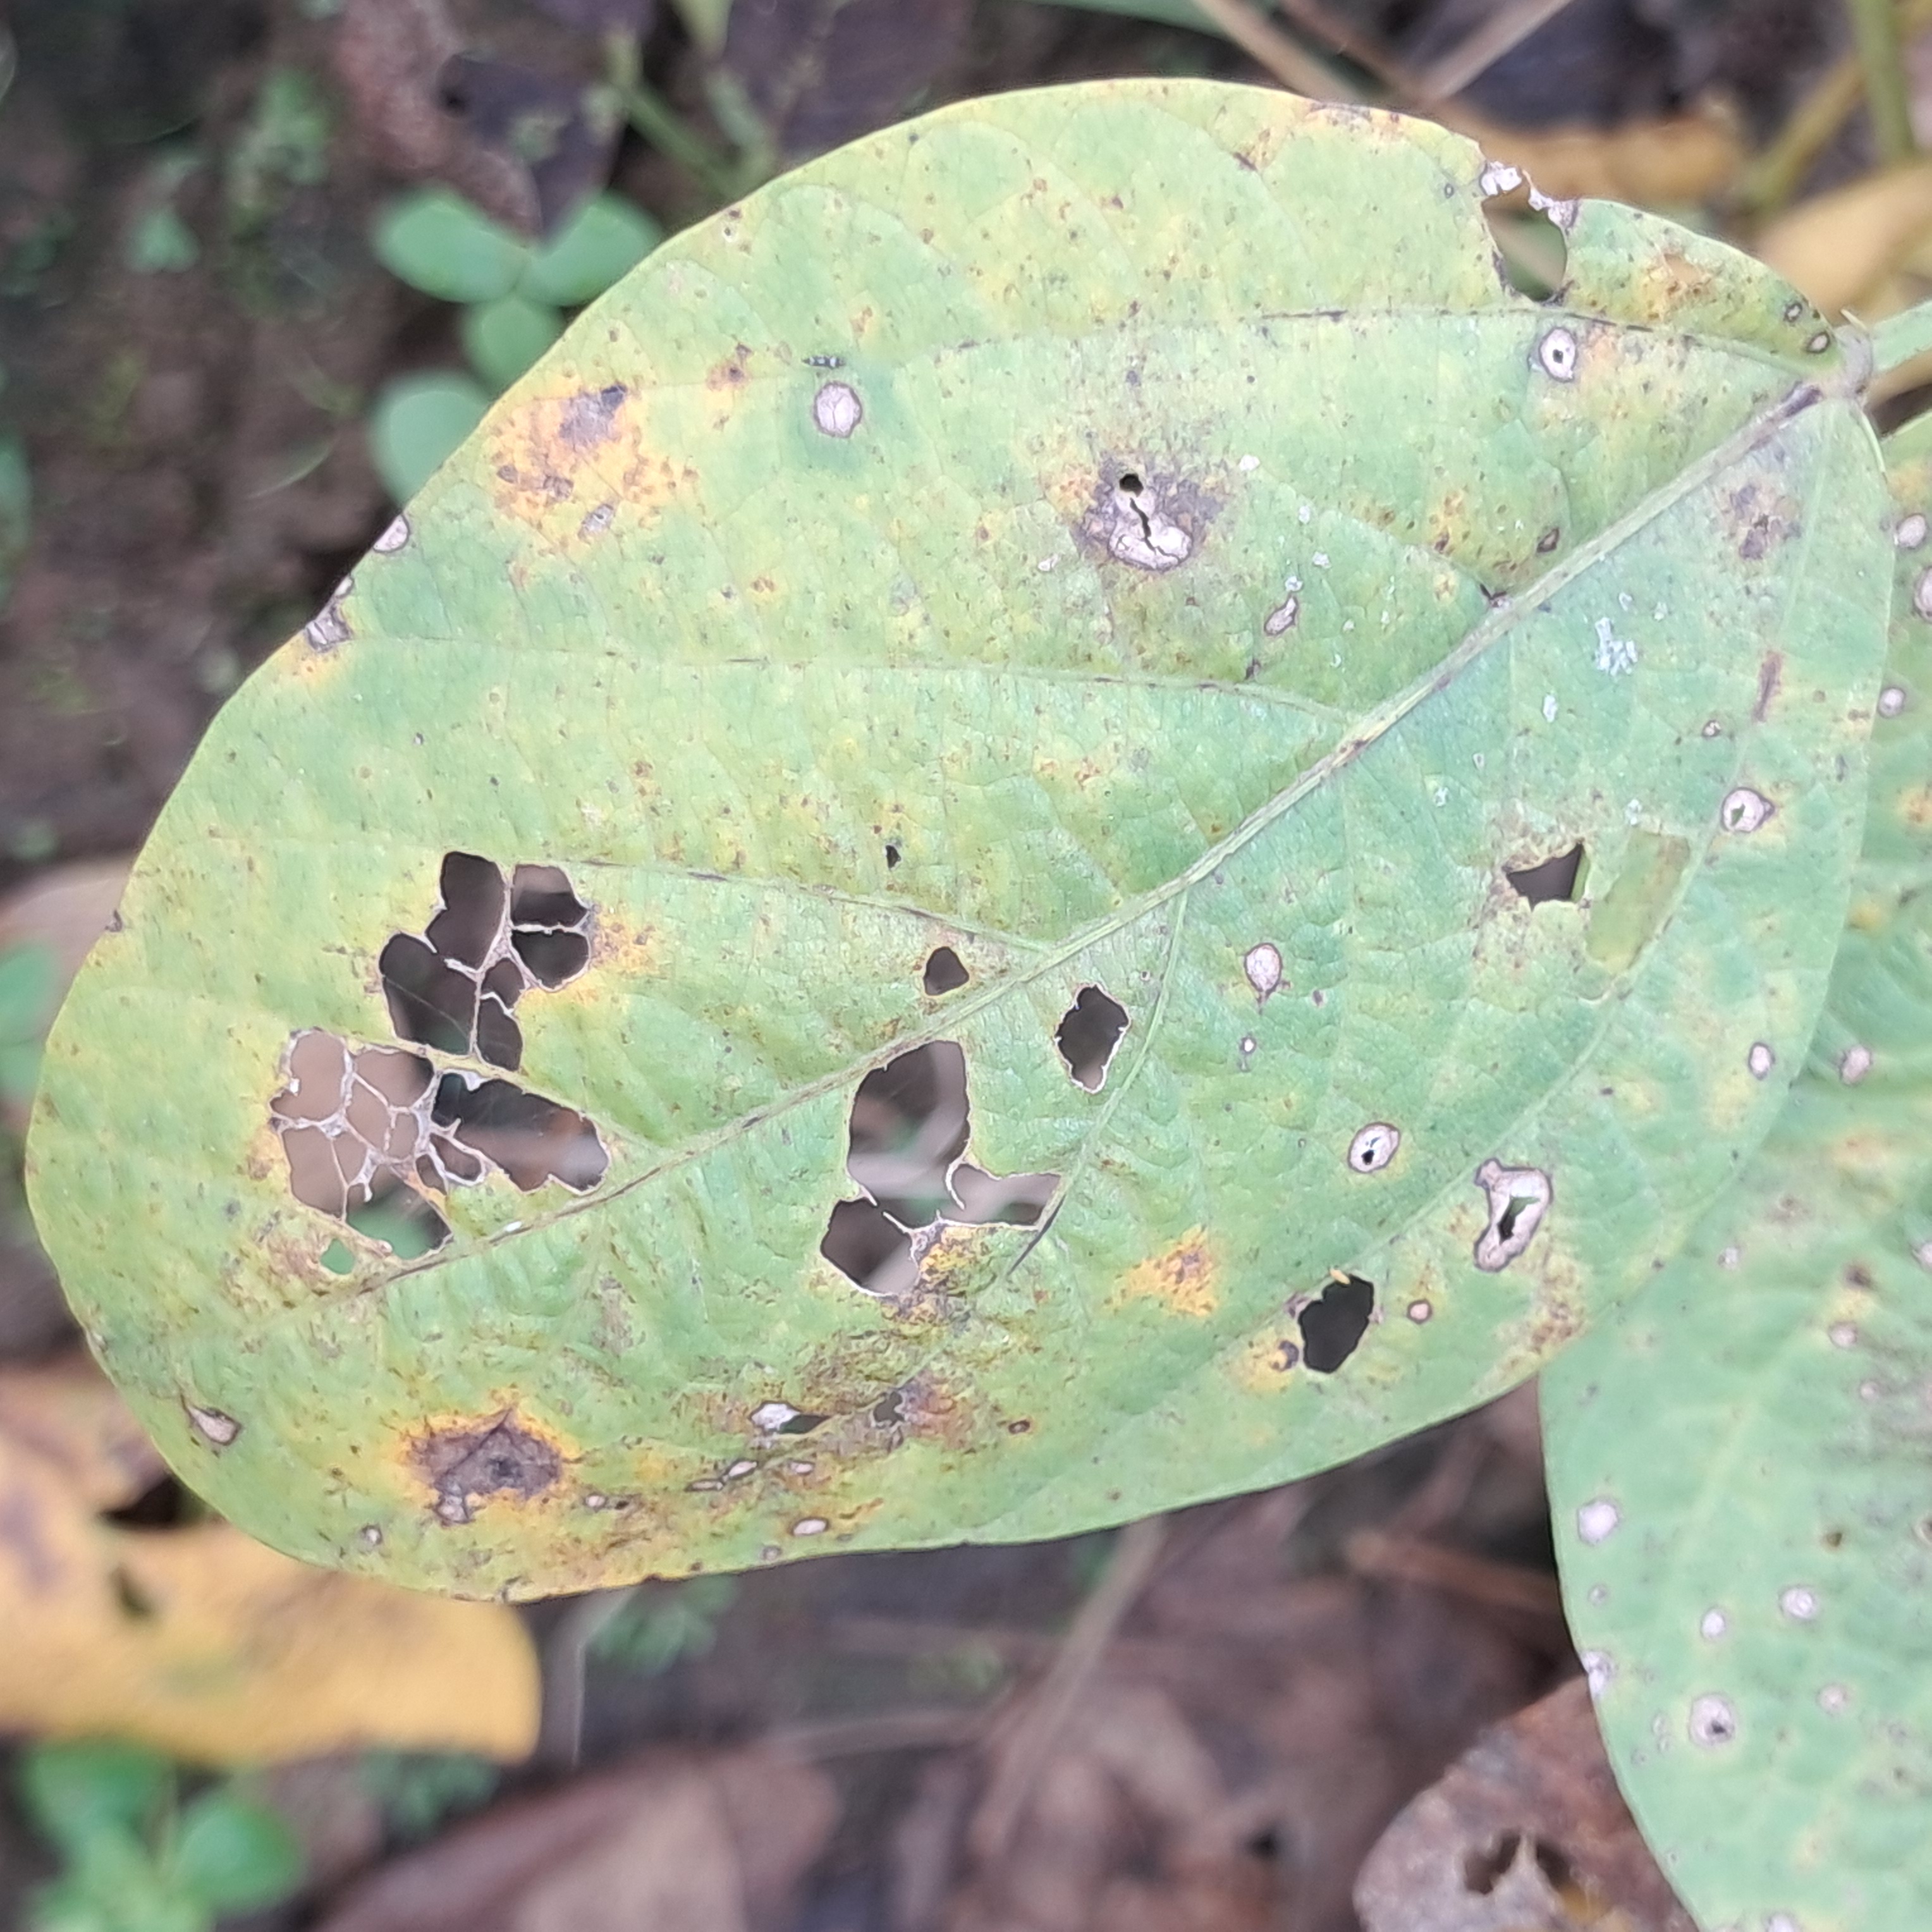
Label: Caterpillar_Semilooper_Pest